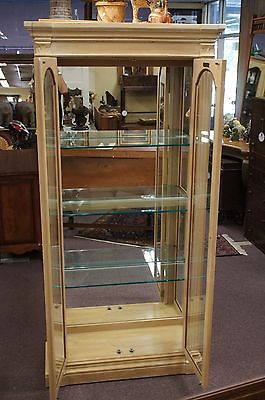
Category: cabinet